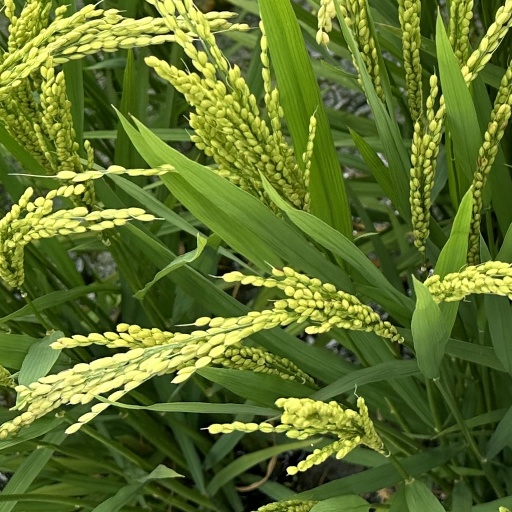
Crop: rice